2016 Moto2 World Championship

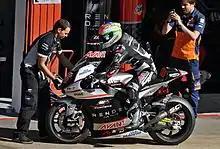
Johann Zarco (pictured in 2015) was the 2016 Moto2 Champion.

The 2016 FIM Moto2 World Championship was a part of the 68th F.I.M. Road Racing World Championship season. The season was marred by the death of Luis Salom during a free practice session, at the Catalan Grand Prix.